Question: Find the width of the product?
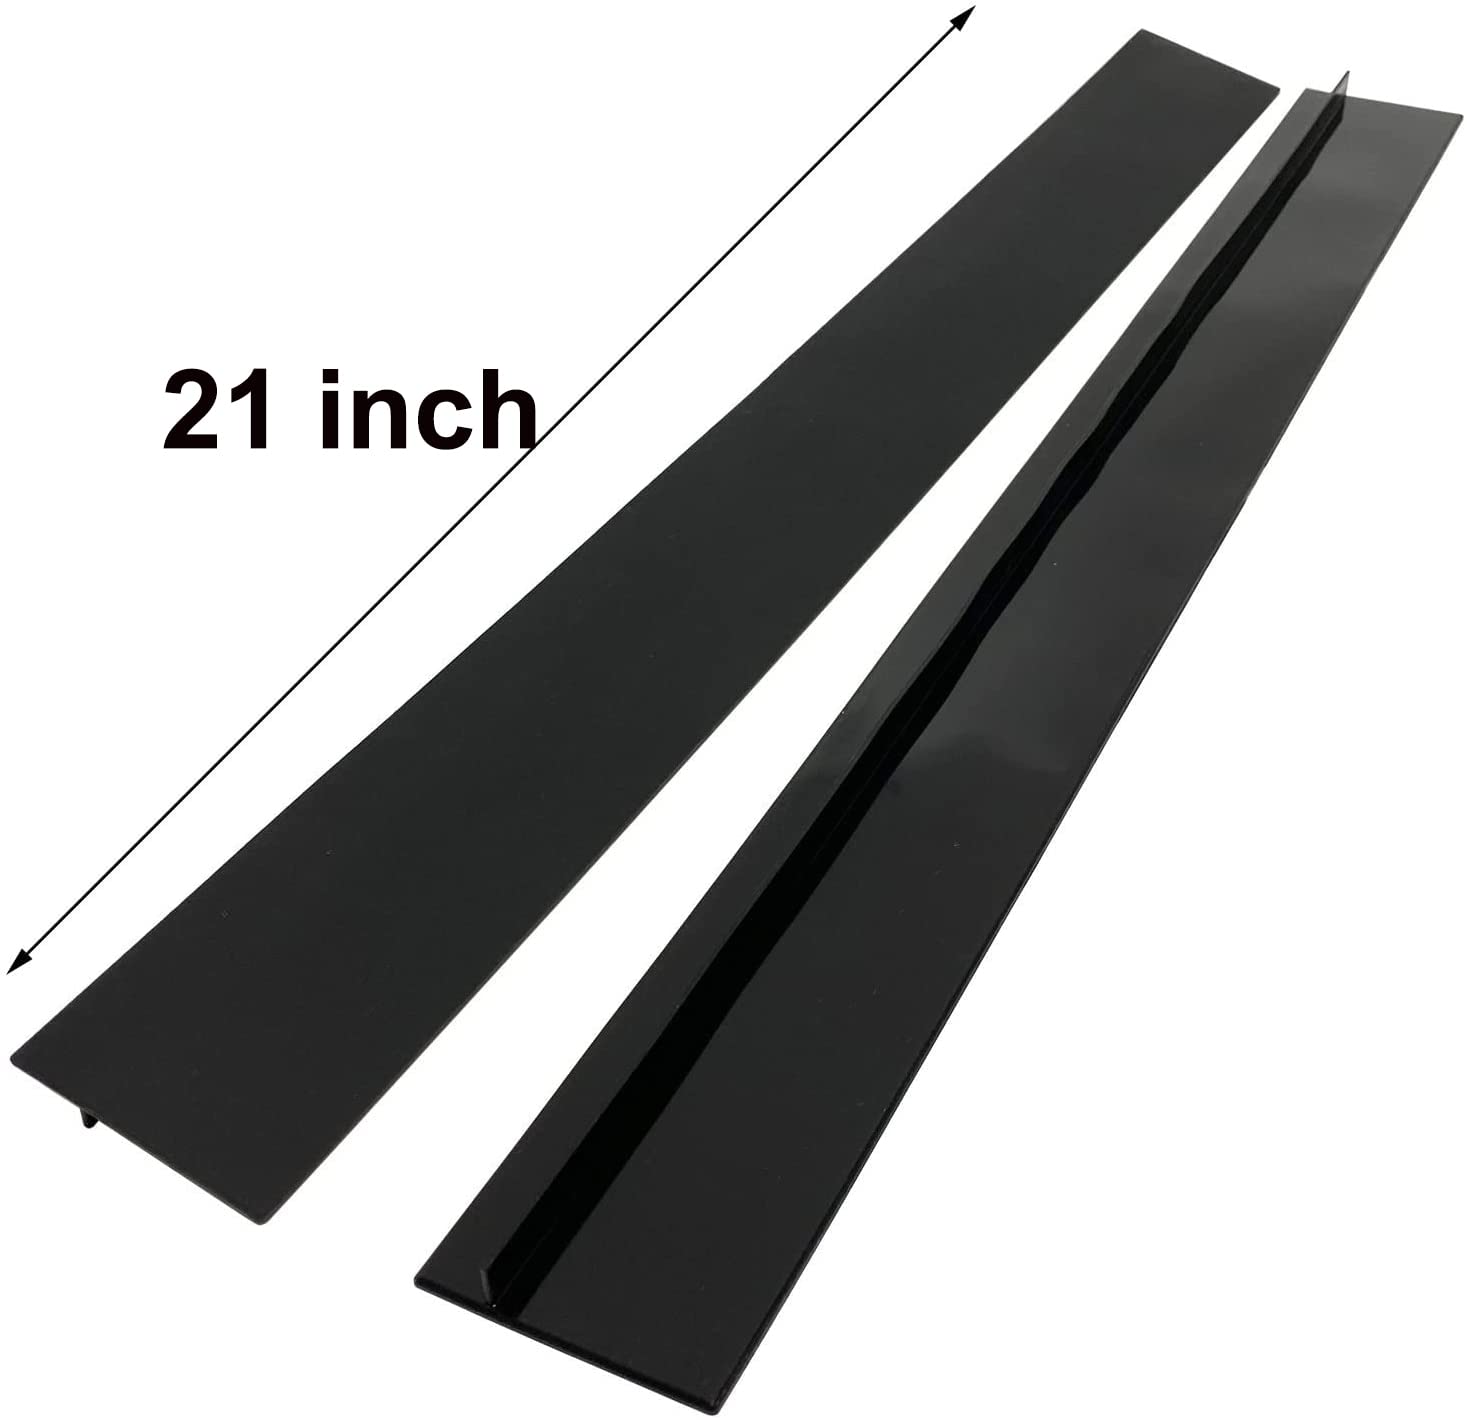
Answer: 21.0 inch